East Coast Main Line

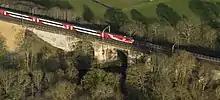
A train operated by the former main provider of services on the line, Virgin Trains East Coast

Where listed buildings were to be affected by the programme, BR sought approval for its plans from the Royal Fine Art Commission. Through this process a special design of overhead wiring was developed for use on the visually-sensitive Royal Border Bridge, as well as the Croxdale and Durham City viaducts. Elsewhere the standard Mk.3B equipment was deployed.